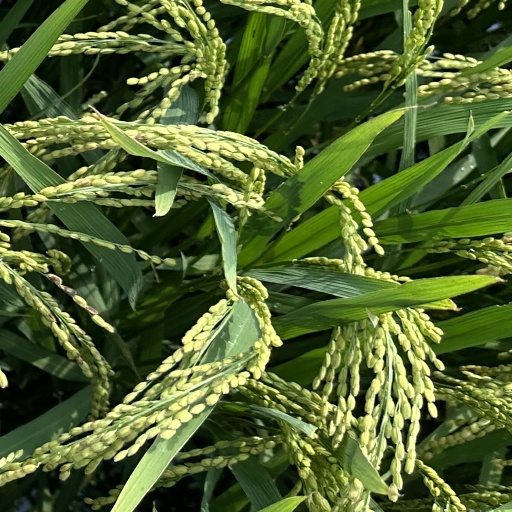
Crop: rice